Hillsdale College

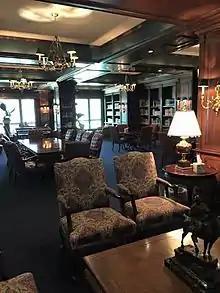
The Richardson Heritage Room, housed in Mossey Library

In 2012, Hillsdale founded the Van Andel Graduate School for Statesmanship on its Michigan campus offering both an M.A. and PhD in Politics. Its first M.A. students graduated in 2014, and its first PhD students graduated in 2018. In 2020, Hillsdale founded the Van Andel Graduate School of Government on its DC campus offering an M.A. in Government. In 2022, Hillsdale founded its Graduate School of Classical Education offering an M.A. in Classical Education.